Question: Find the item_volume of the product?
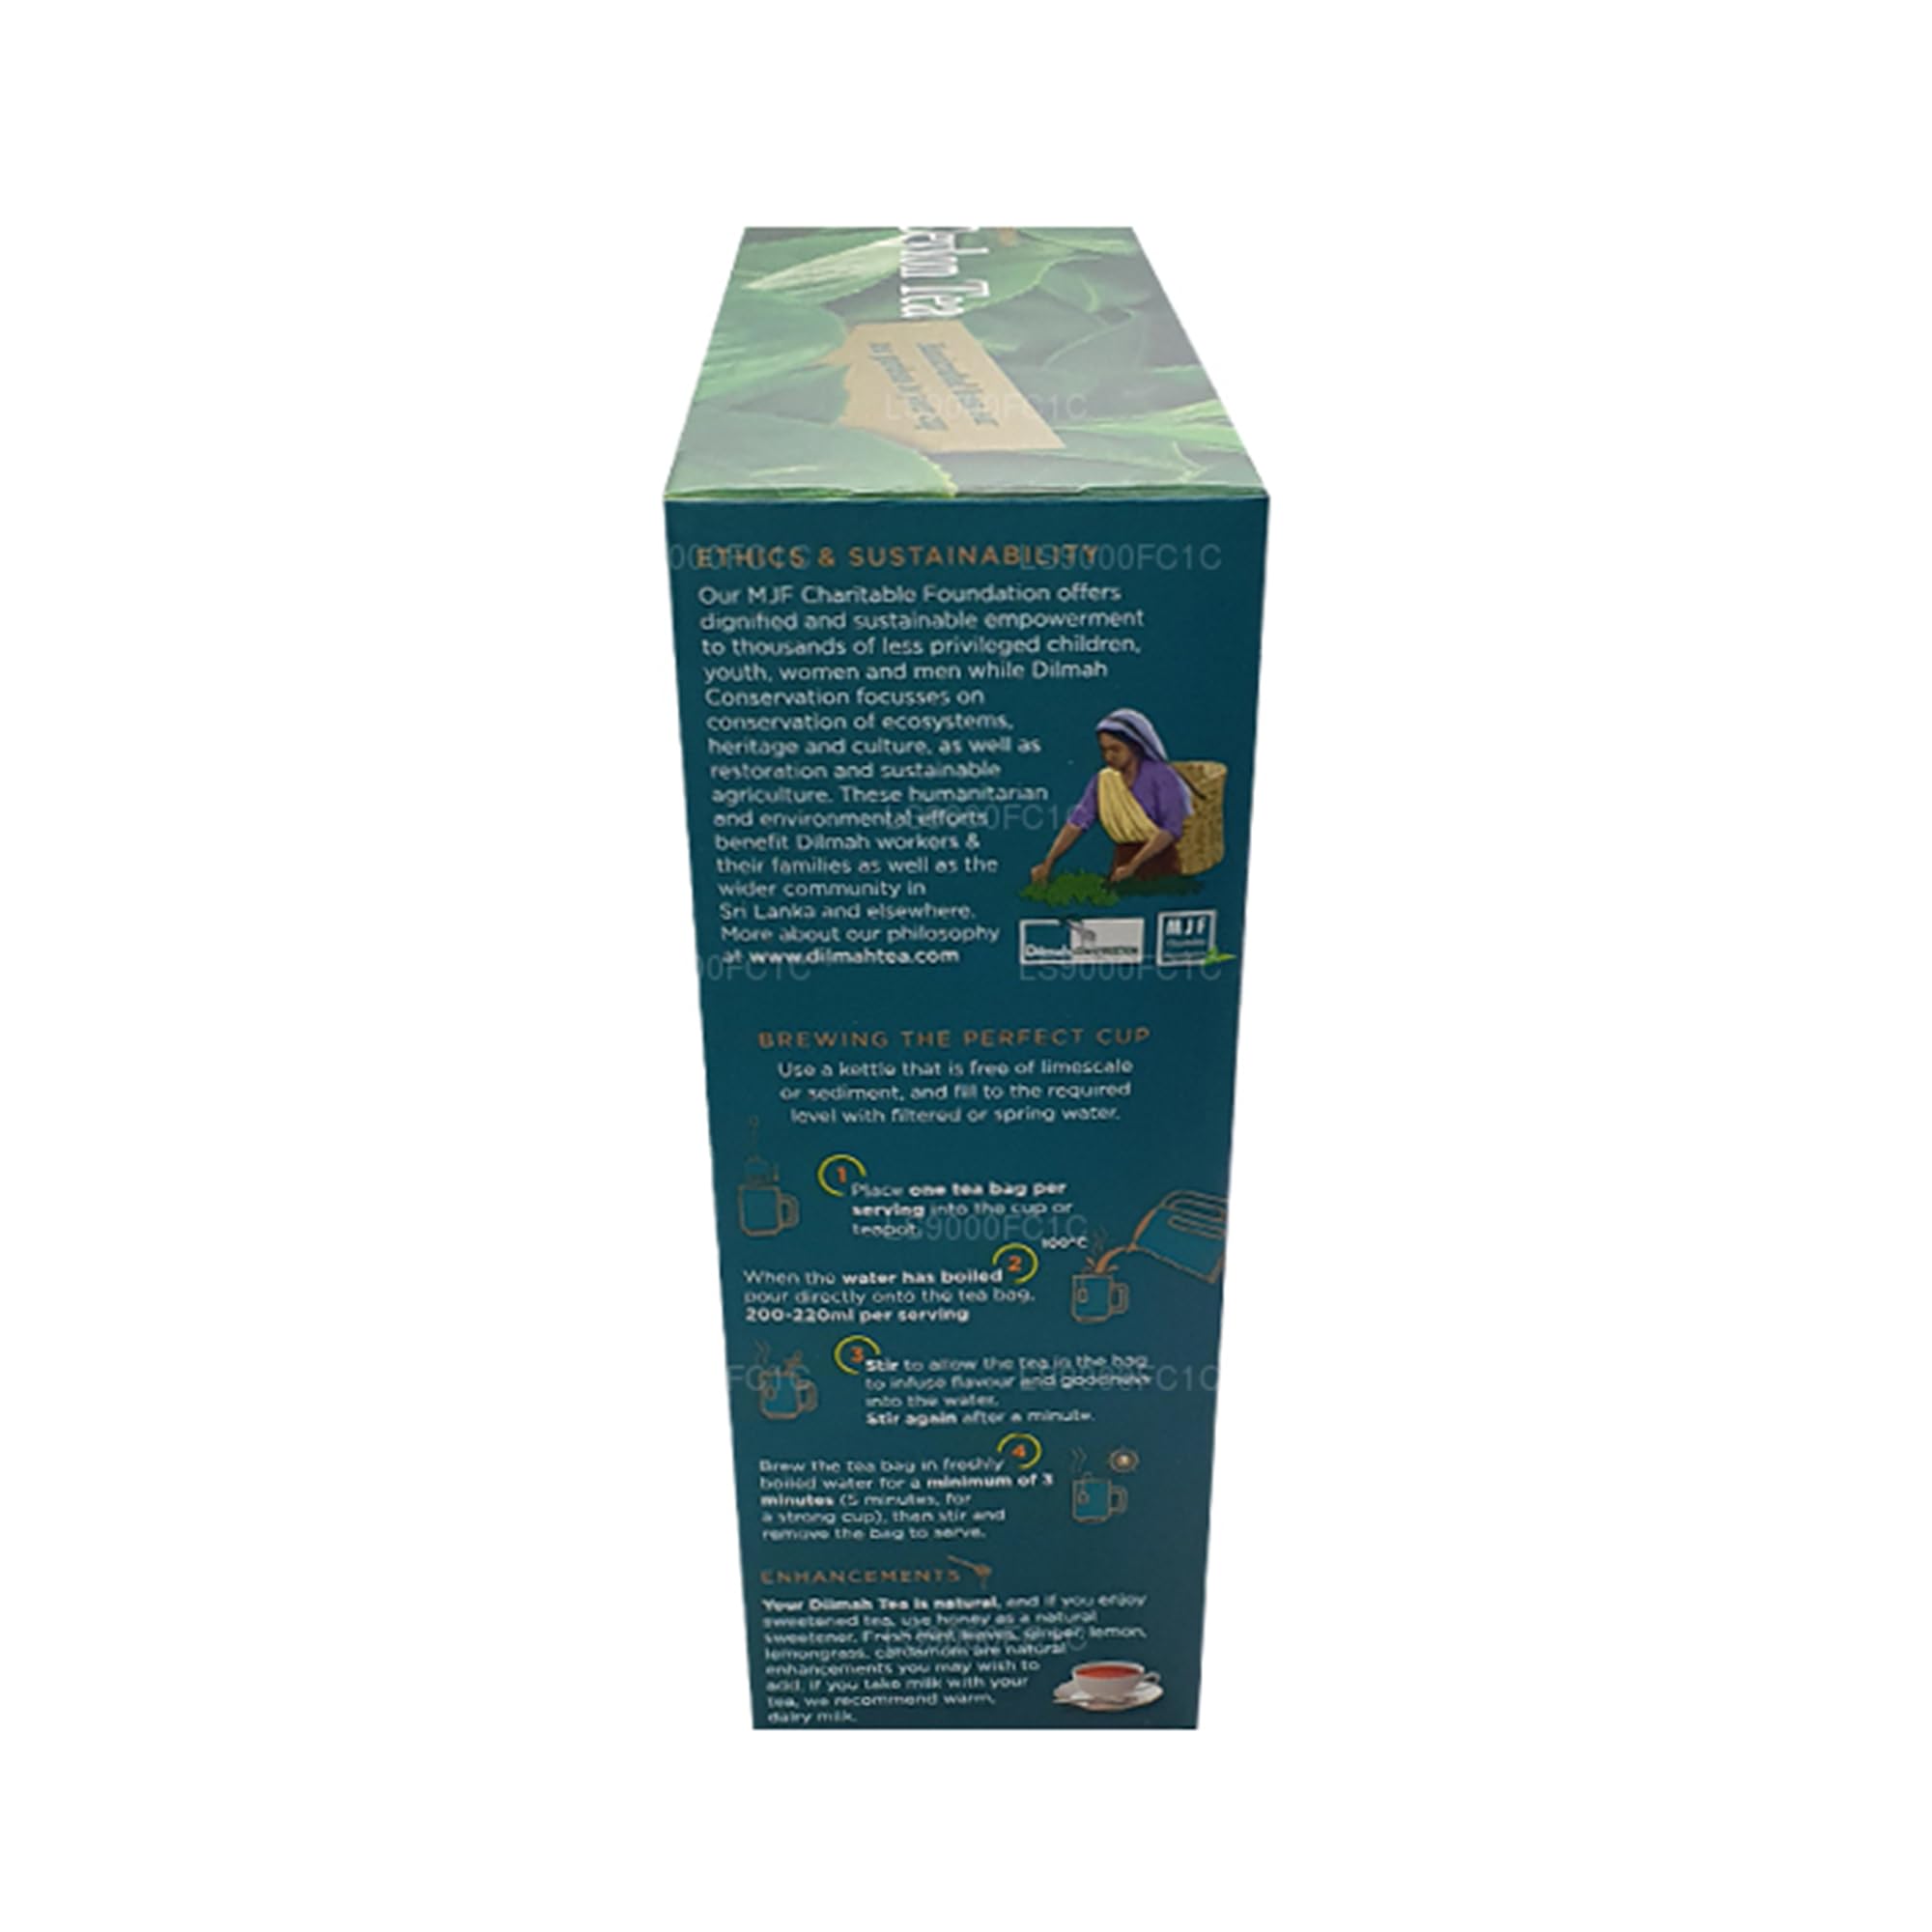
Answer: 9000.0 millilitre